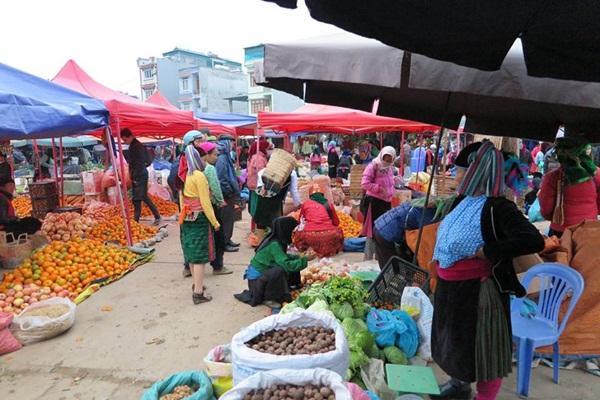
có nhiều người đang hiện diện ở bên trong một khu chợ